My Sister of Eternal Flower

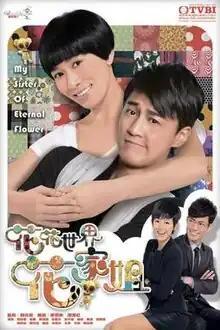
Official poster

My Sister of Eternal Flower (Traditional Chinese: ), is the title of a Hong Kong television drama starring Charmaine Sheh, Raymond Lam, Ngo Ka-nin, and Toby Leung. Produced by Kwan Wing Chung "My Sister of Eternal Flower" is a TVB production. It premiered on 16 May 2011.